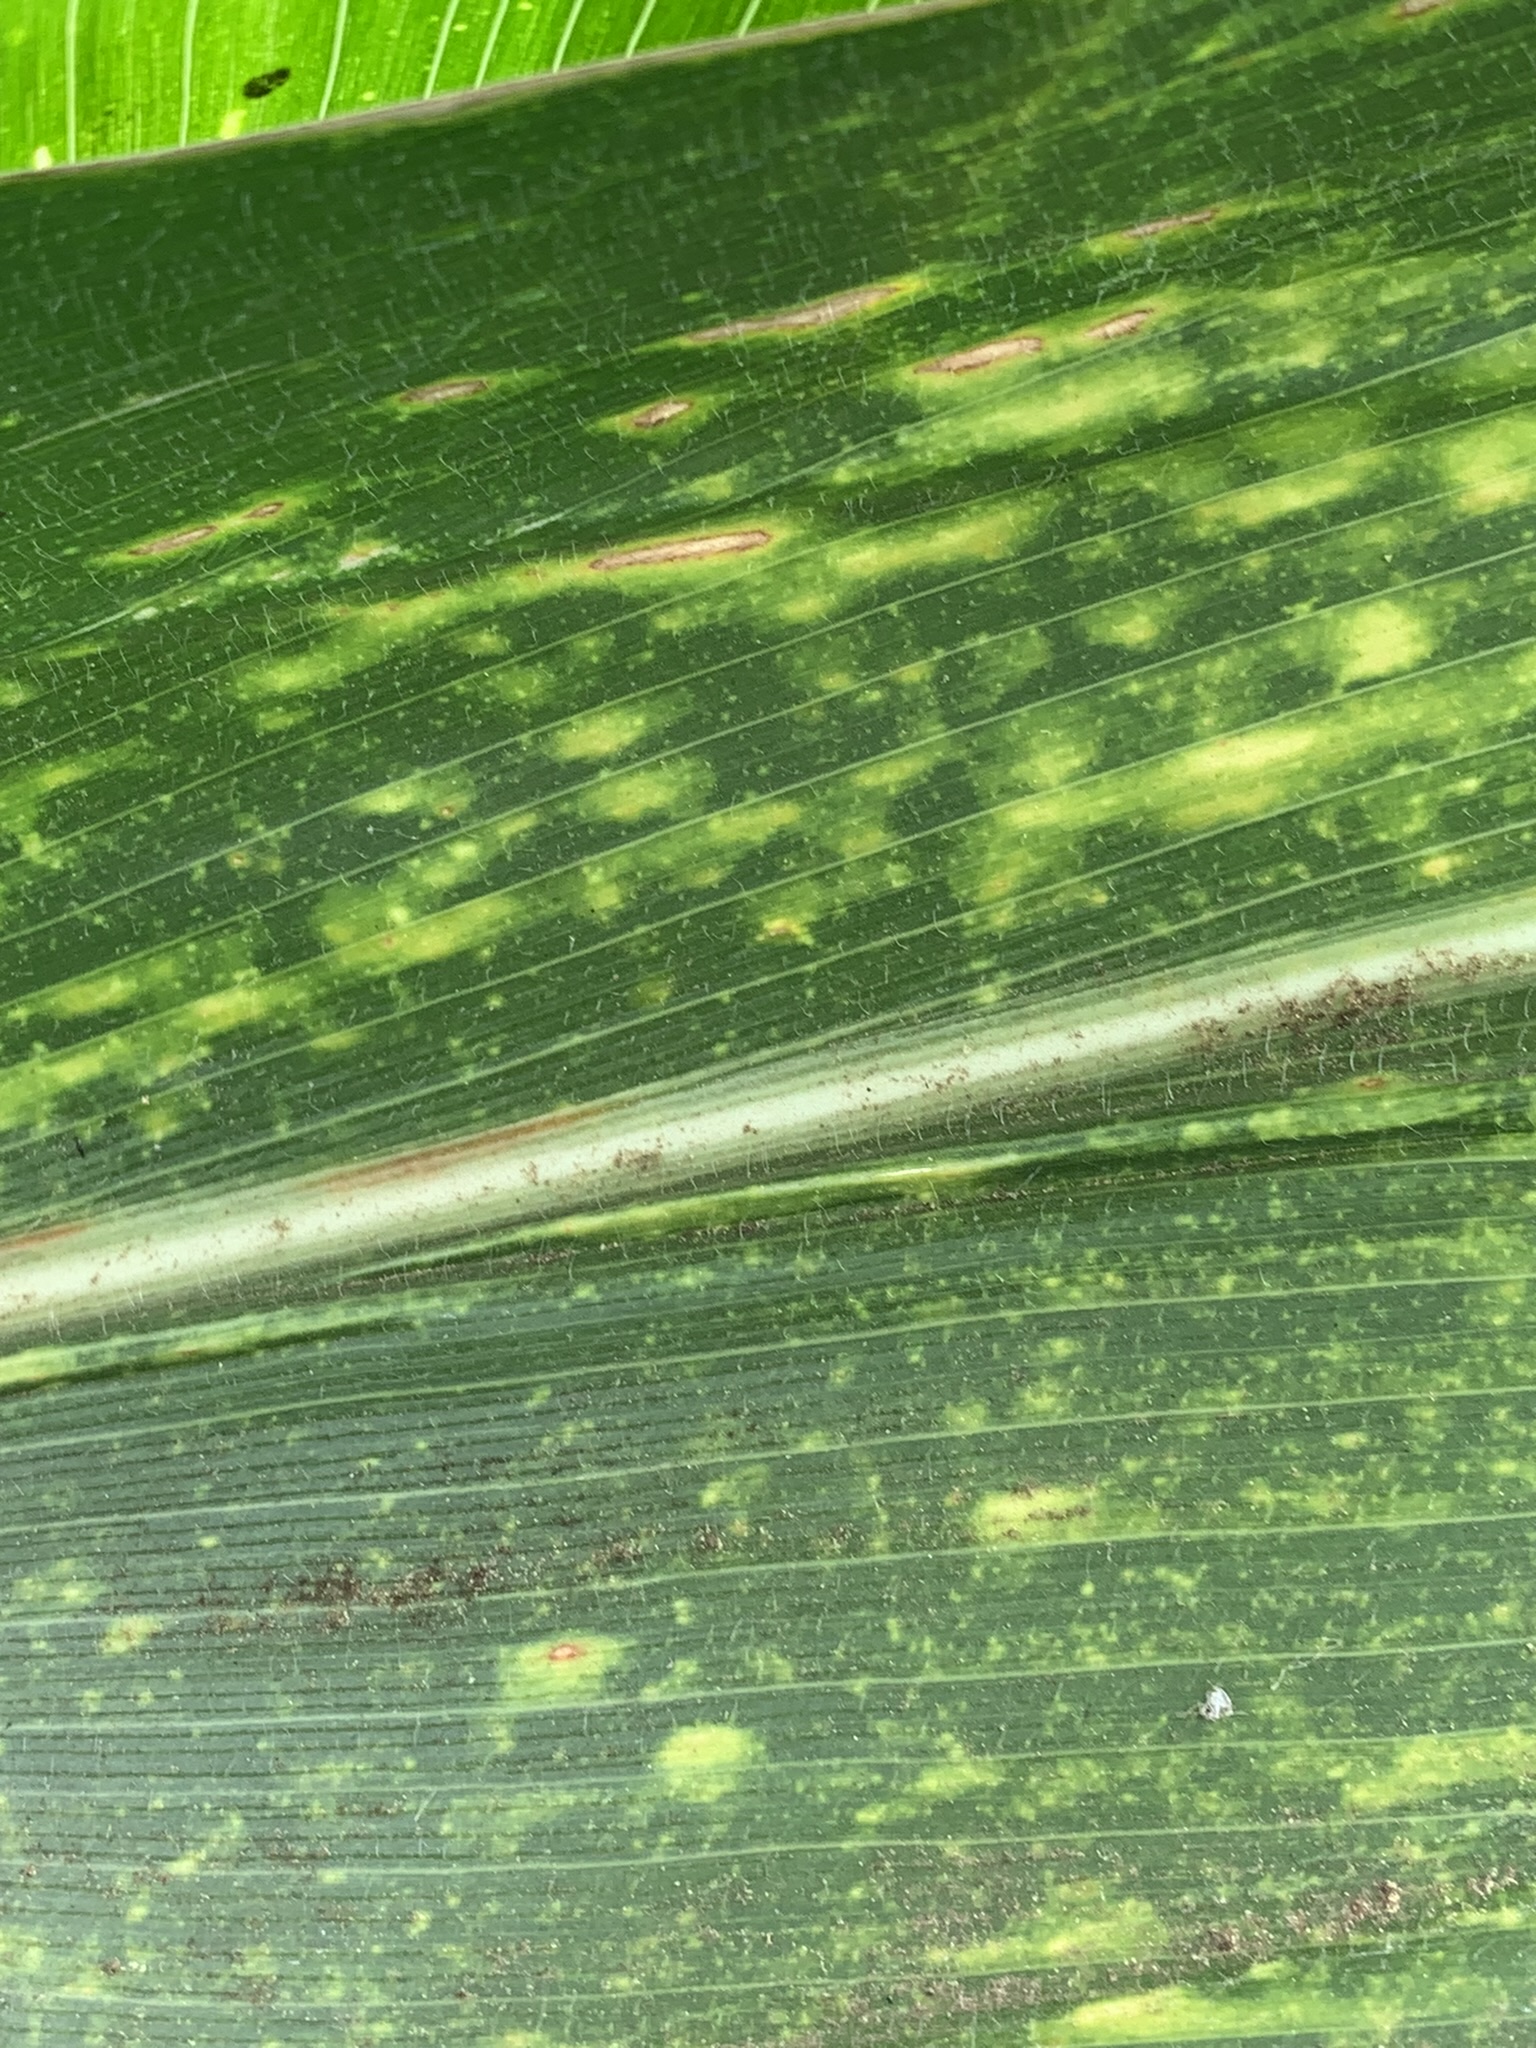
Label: MLN